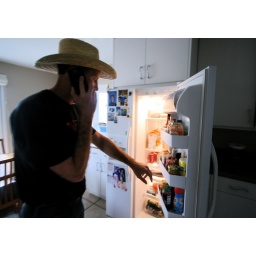
he's just been wearing that hat around the house all afternoon.